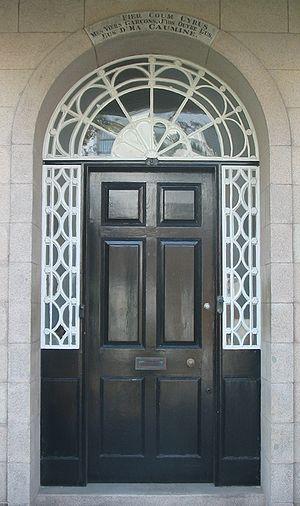
La Société Jersiaise est une société savante de Jersey fondée en 1873 pour favoriser et encourager l'étude de l'histoire, de l'archéologie, de l'histoire naturelle, de la langue jersiaise et de nombreux autres sujets d'intérêt pour l'île de Jersey. La Société Jersiaise compte plus de 3 500 membres.